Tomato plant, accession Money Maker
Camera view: bottom (45 deg); turntable rotation: 150 degrees
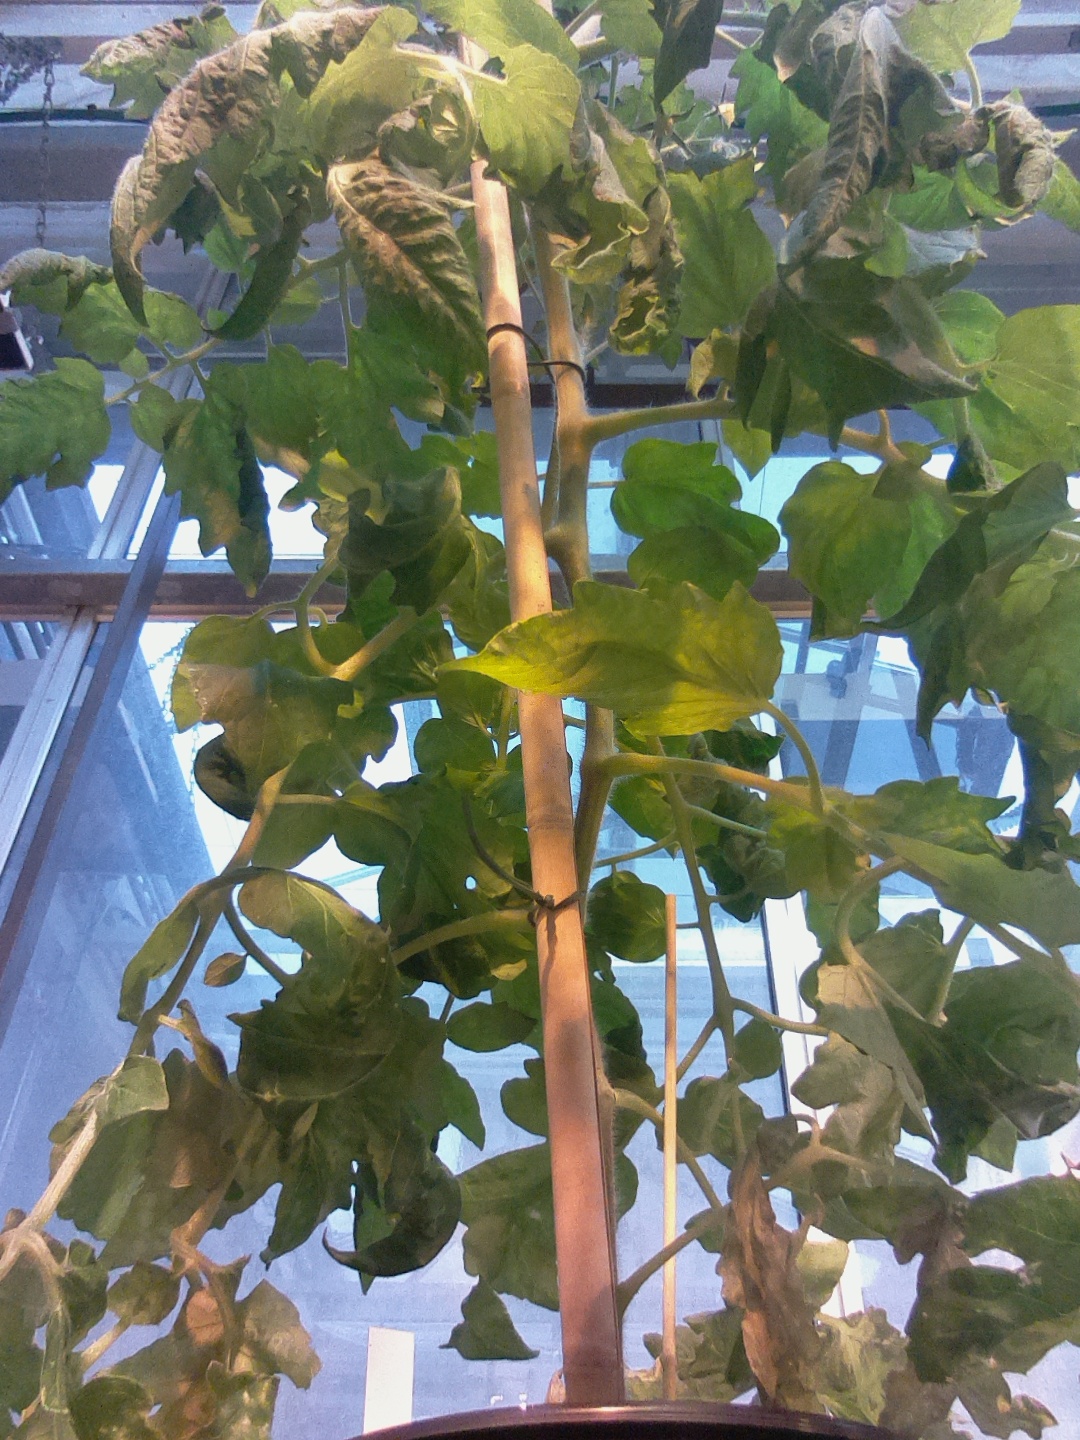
BBCH growth stage 70: Fruits at the main stem or branches visibles